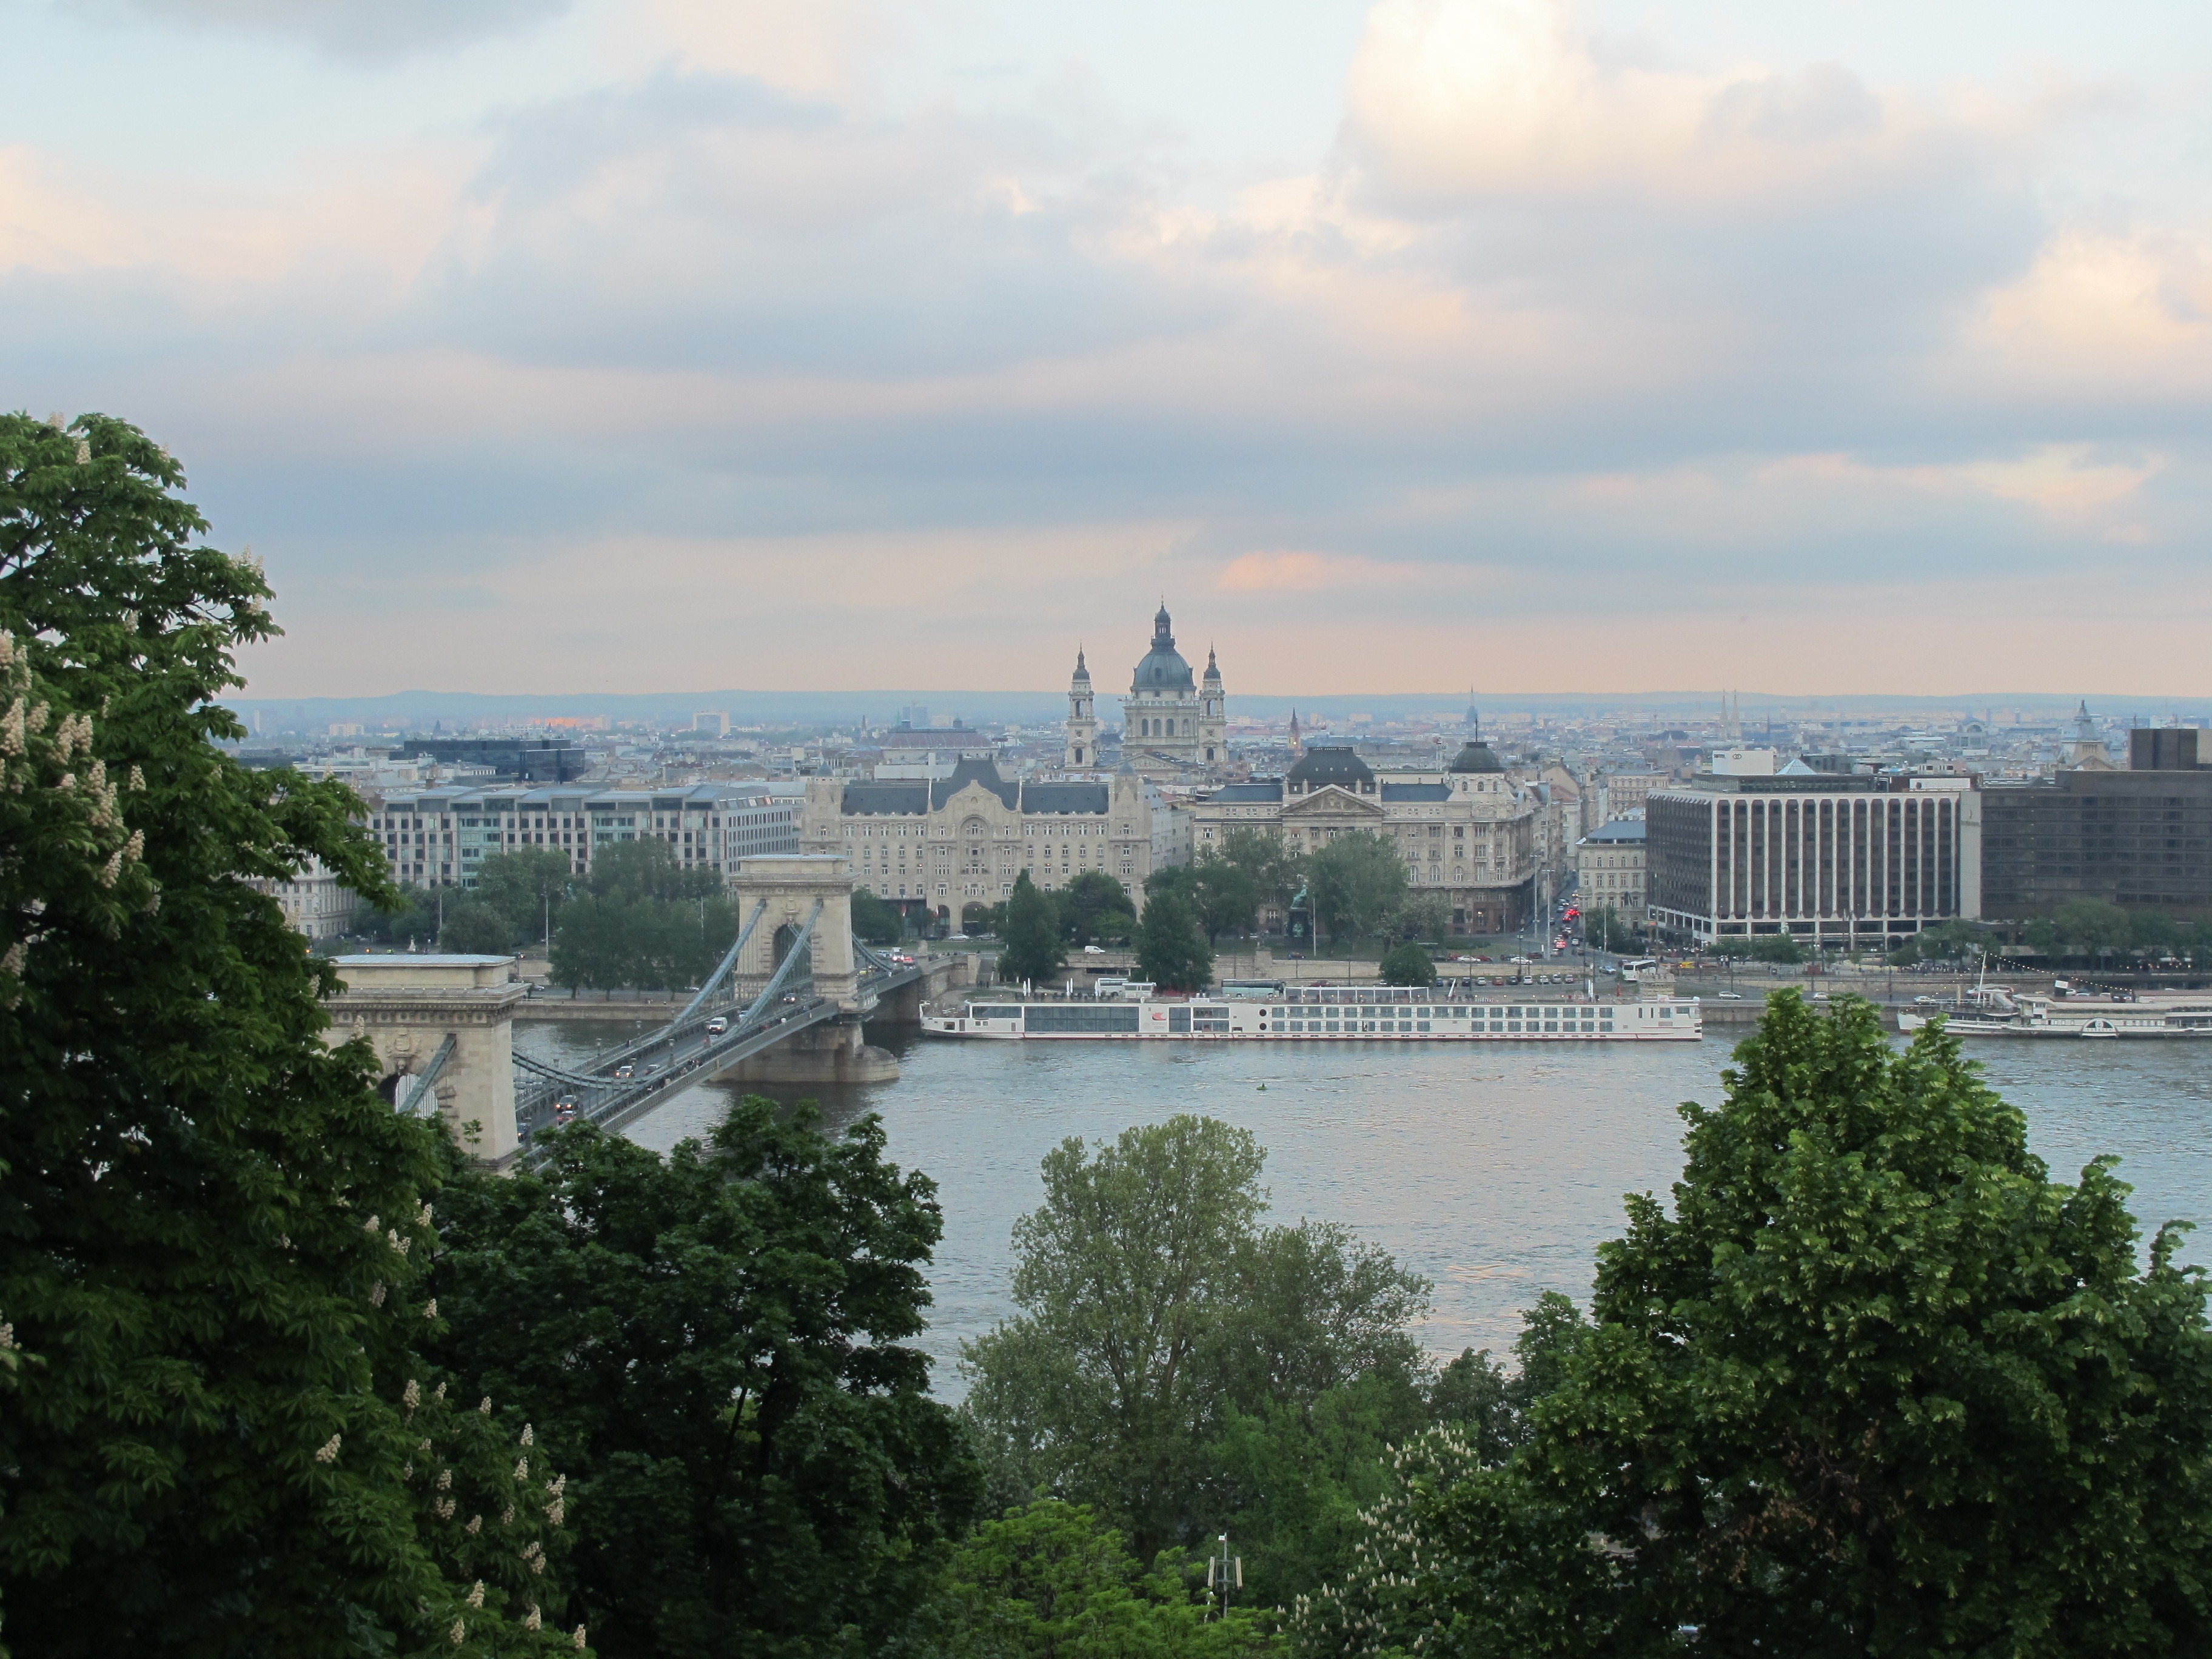
landscape, nature, architecture, sunset, bridge, skyline, view, building, city, skyscraper, urban, river, cityscape, downtown, tower, scenic, scenery, landmark, metropolitan, tourism, waterway, parliament, buildings, budapest, metropolis, urban area, human settlement